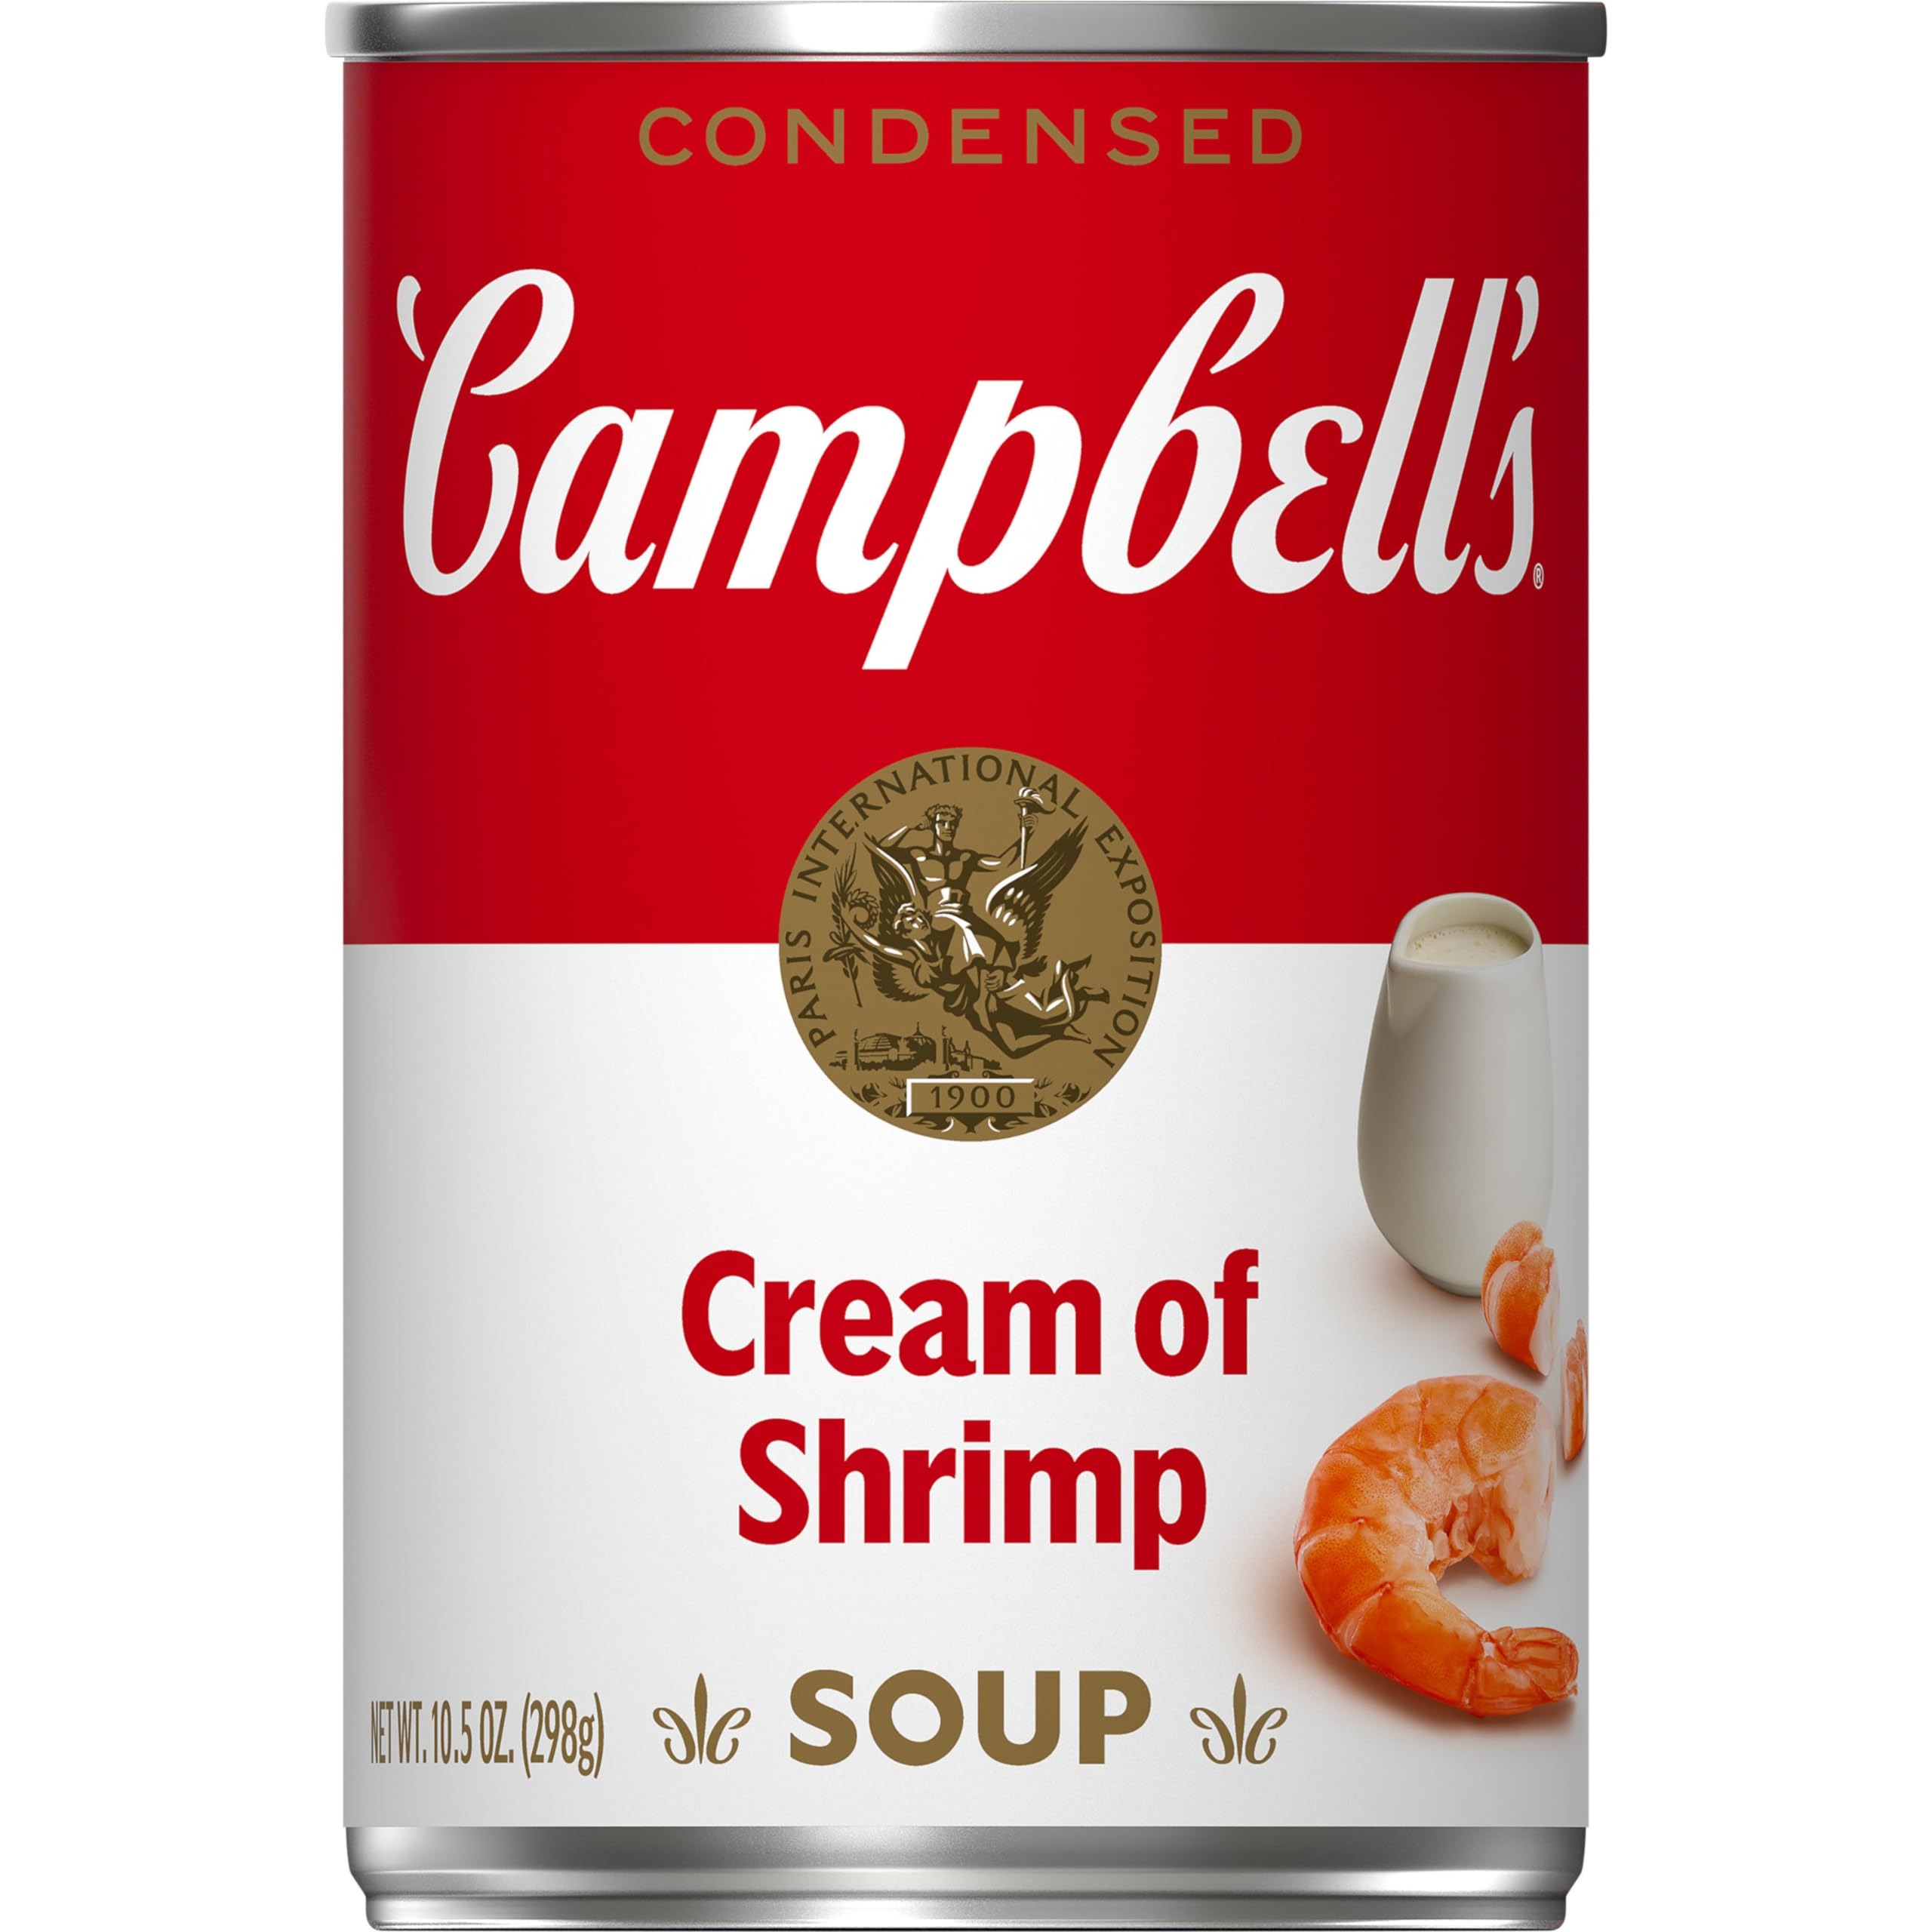
Item Name: Campbell's Condensed Cream of Shrimp Soup, 10.5 oz Can
Bullet Point 1: One (1) 10.5 oz can of Campbell's Condensed Cream of Shrimp Soup
Bullet Point 2: Crafted with shrimp, farm-fresh cream, sweet wine and tomato puree for a deliciously smooth flavor
Bullet Point 3: Use it as an ingredient in dishes like Shrimp Enchiladas, or substitute it for roux or bechamel as a sauce starter
Bullet Point 4: This convenient canned soup is also delicious on its own, topped with fresh herbs or olive oil, or enjoyed with a sandwich or salad
Bullet Point 5: Each 10.5 oz recyclable can contains about 2.5 servings of microwave soup and features a non-BPA lining
Value: 10.5
Unit: Ounce

Price: 4.16